Rafael Grampá

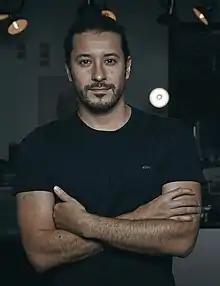
Grampa at his studio in July 2018

Rafael Grampá is a Brazilian comic book artist and film director, best known for his creator-owned graphic novel "Mesmo Delivery" and DC Comics' "".